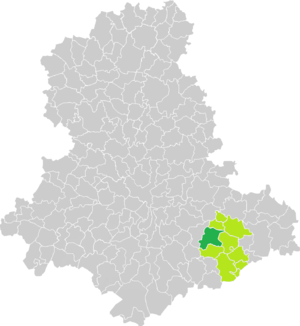
Carte de situation de la commune de Linards (en vert foncé) dans le votre Canton (en vert clair) sur une carte des communes de la Haute-Vienne
Linards est une commune française située dans le département de la Haute-Vienne, en région Nouvelle-Aquitaine.